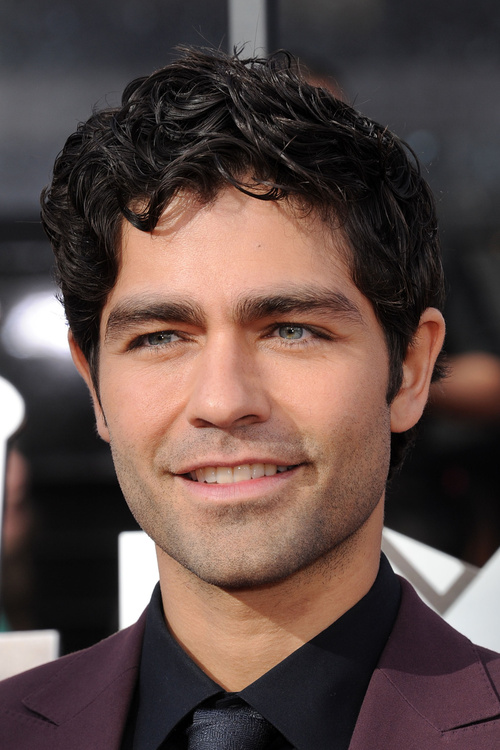
Gender: men